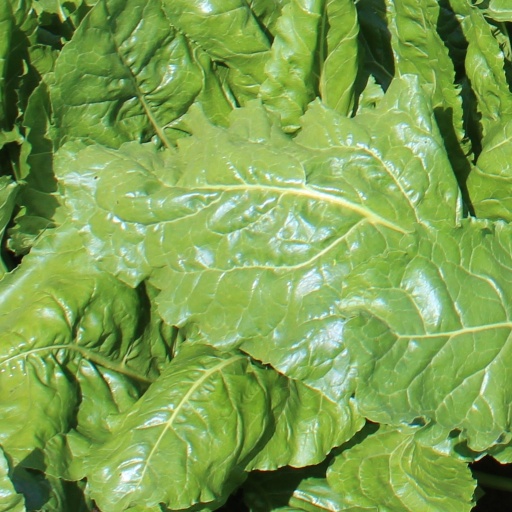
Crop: sugar beet